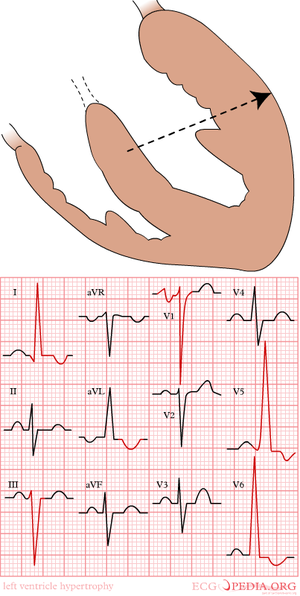
L'hypertrophie ventriculaire gauche désigne une affection cardiaque caractérisée par une augmentation de la masse du muscle du ventricule gauche.